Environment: real
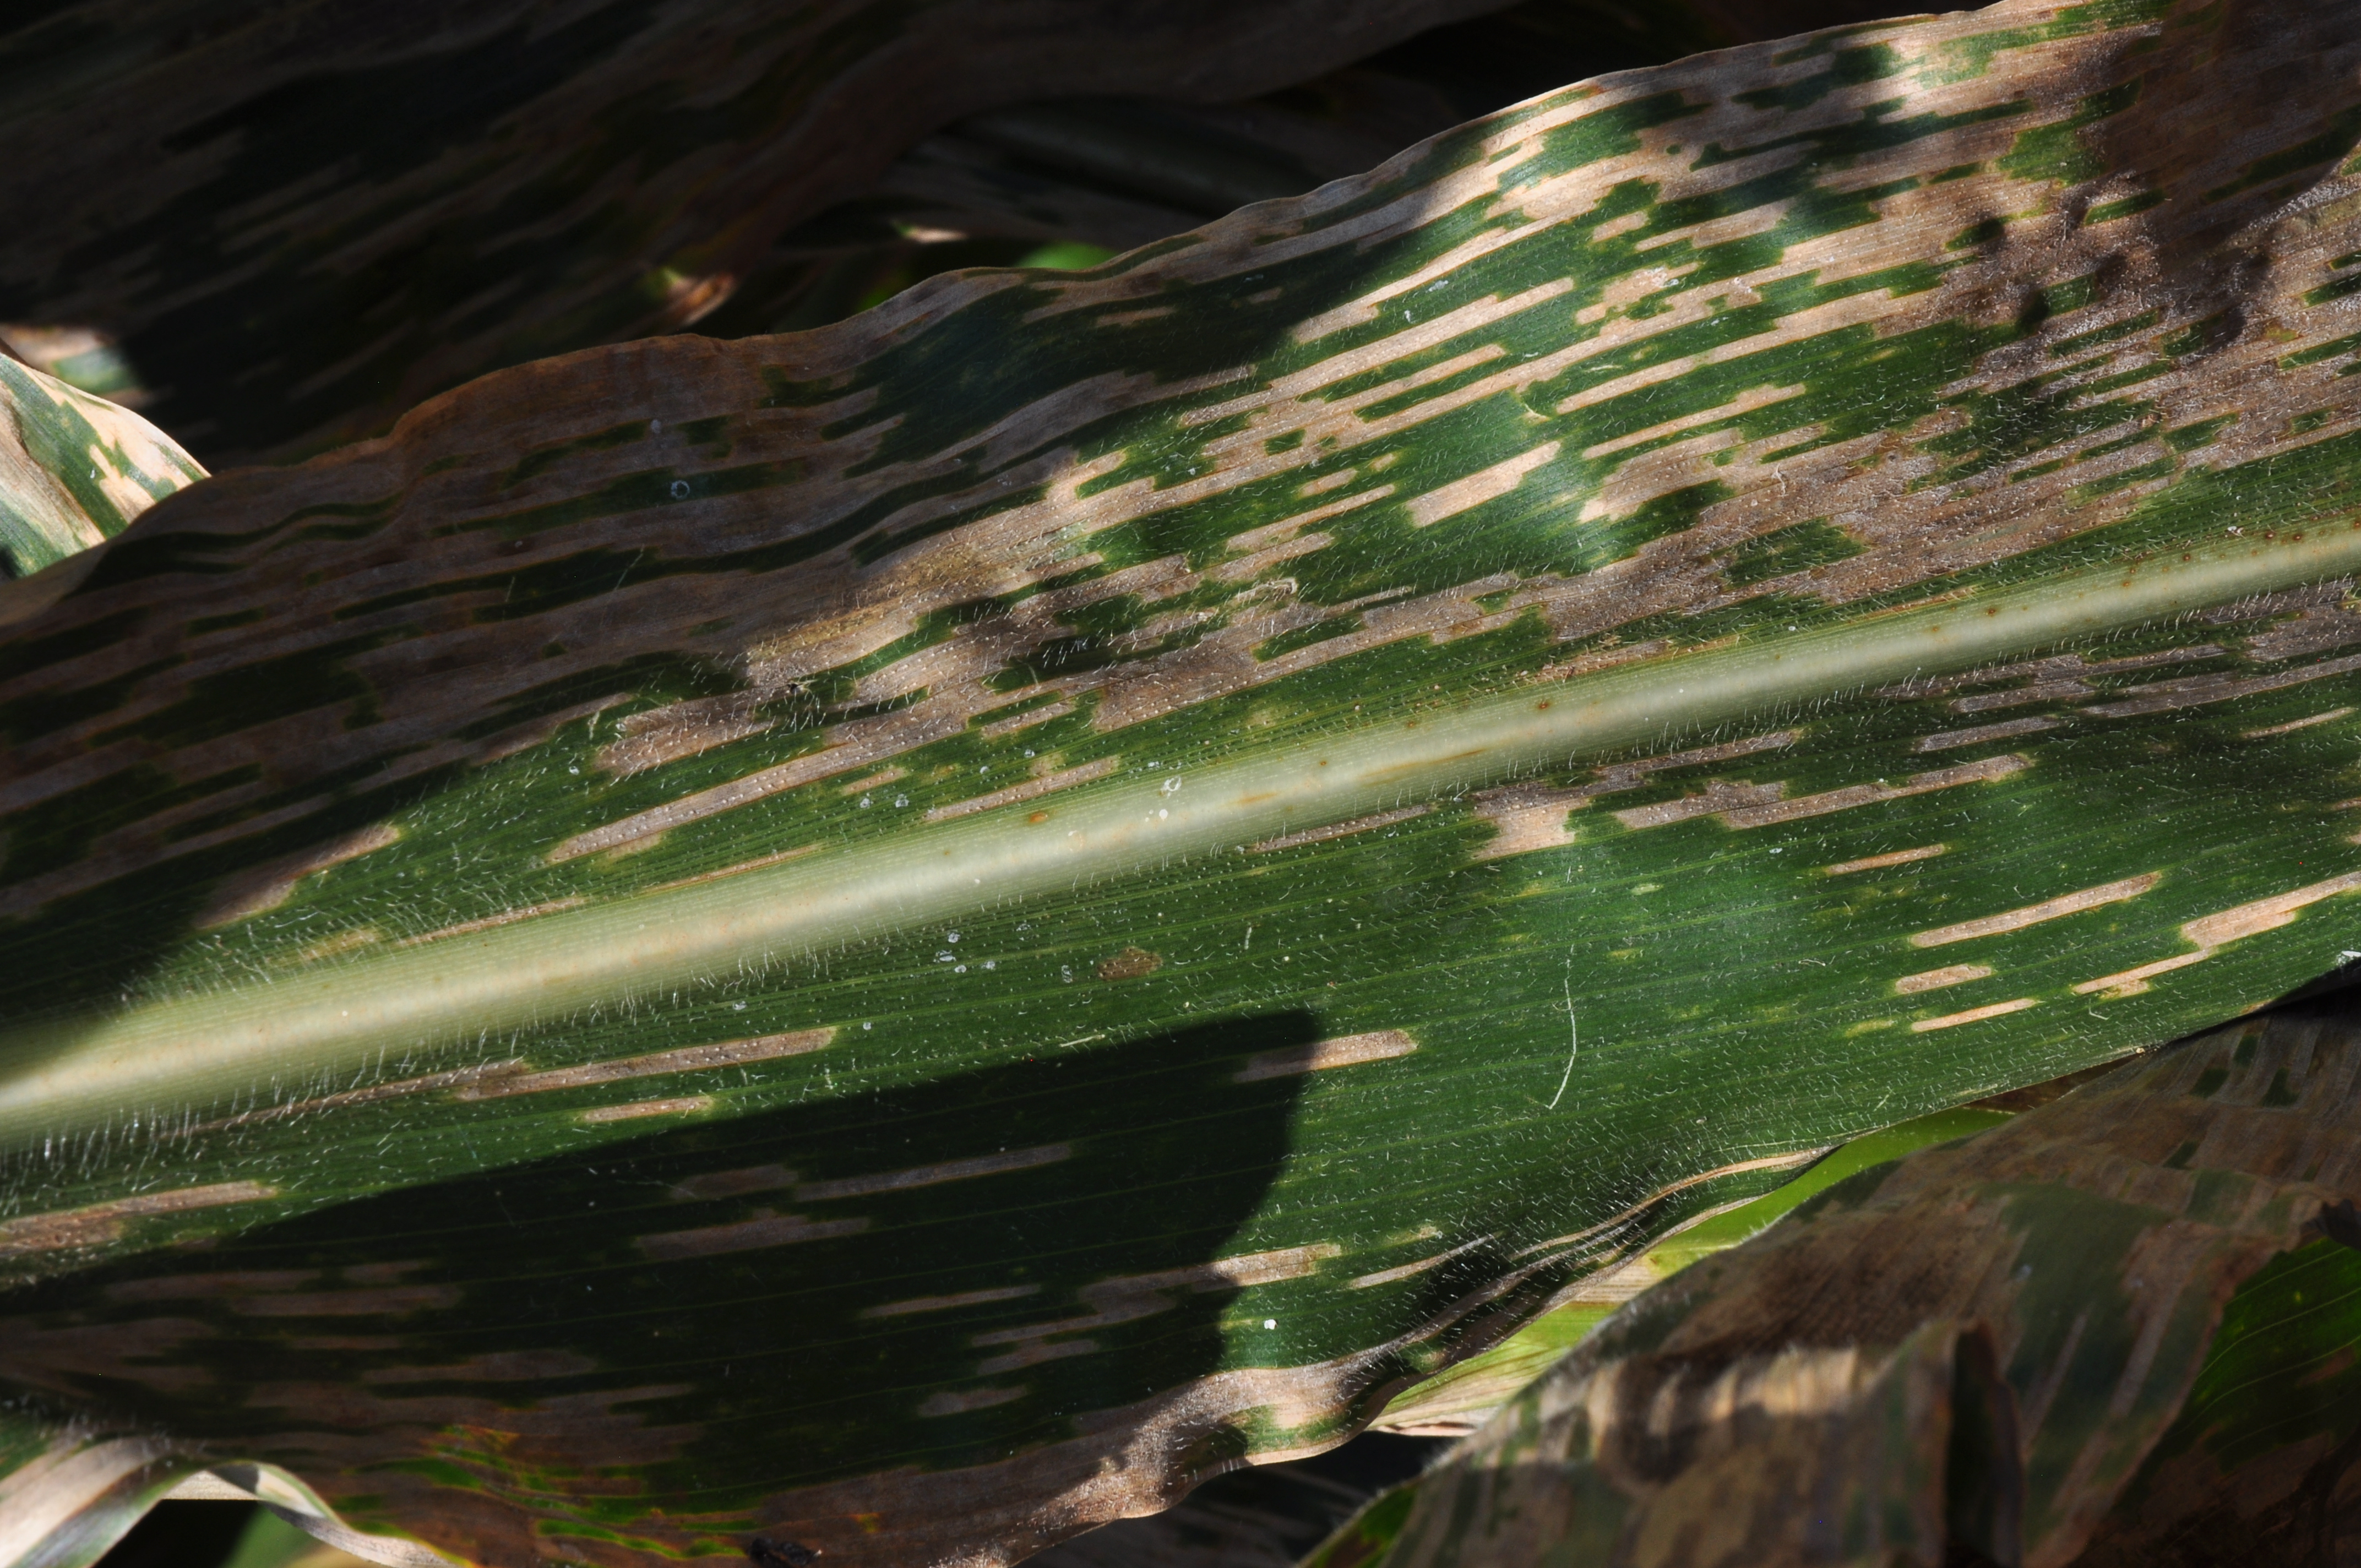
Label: gray_leaf_spot